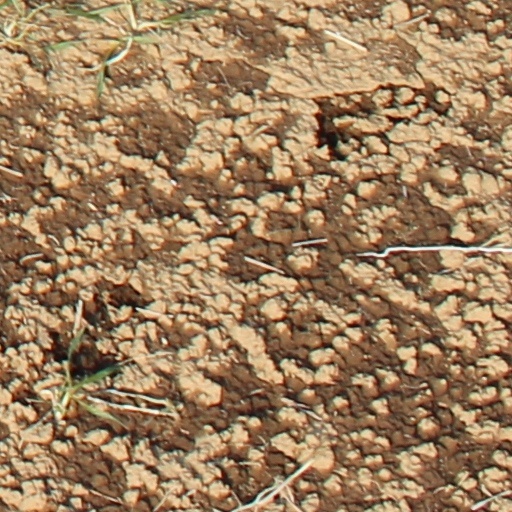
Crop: wheat